Ross Masood

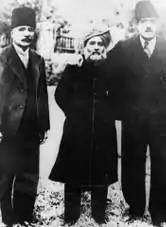
Ross Masood, with Sulaiman Nadwi and Muhammad Iqbal in Afghanistan

Syed Sir Ross Masood bin Mahmood Khan (15 February 1889 – 30 July 1937), was the Vice-Chancellor of Aligarh Muslim University starting in 1929.